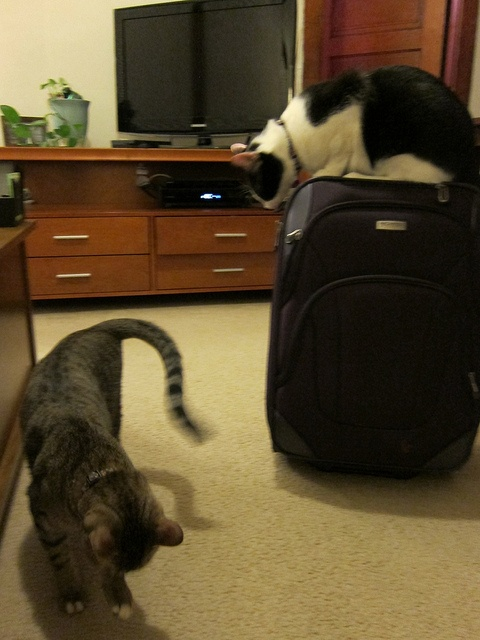
A cat standing next to a bag of luggage with a cat on top of it.
One cat resting on a luggage while another stretches.
Cat on perch watching cat frolicking on floor.
two kittens play on the carpet, inside hotel room
Two cats playing with one sitting on a suitcase.